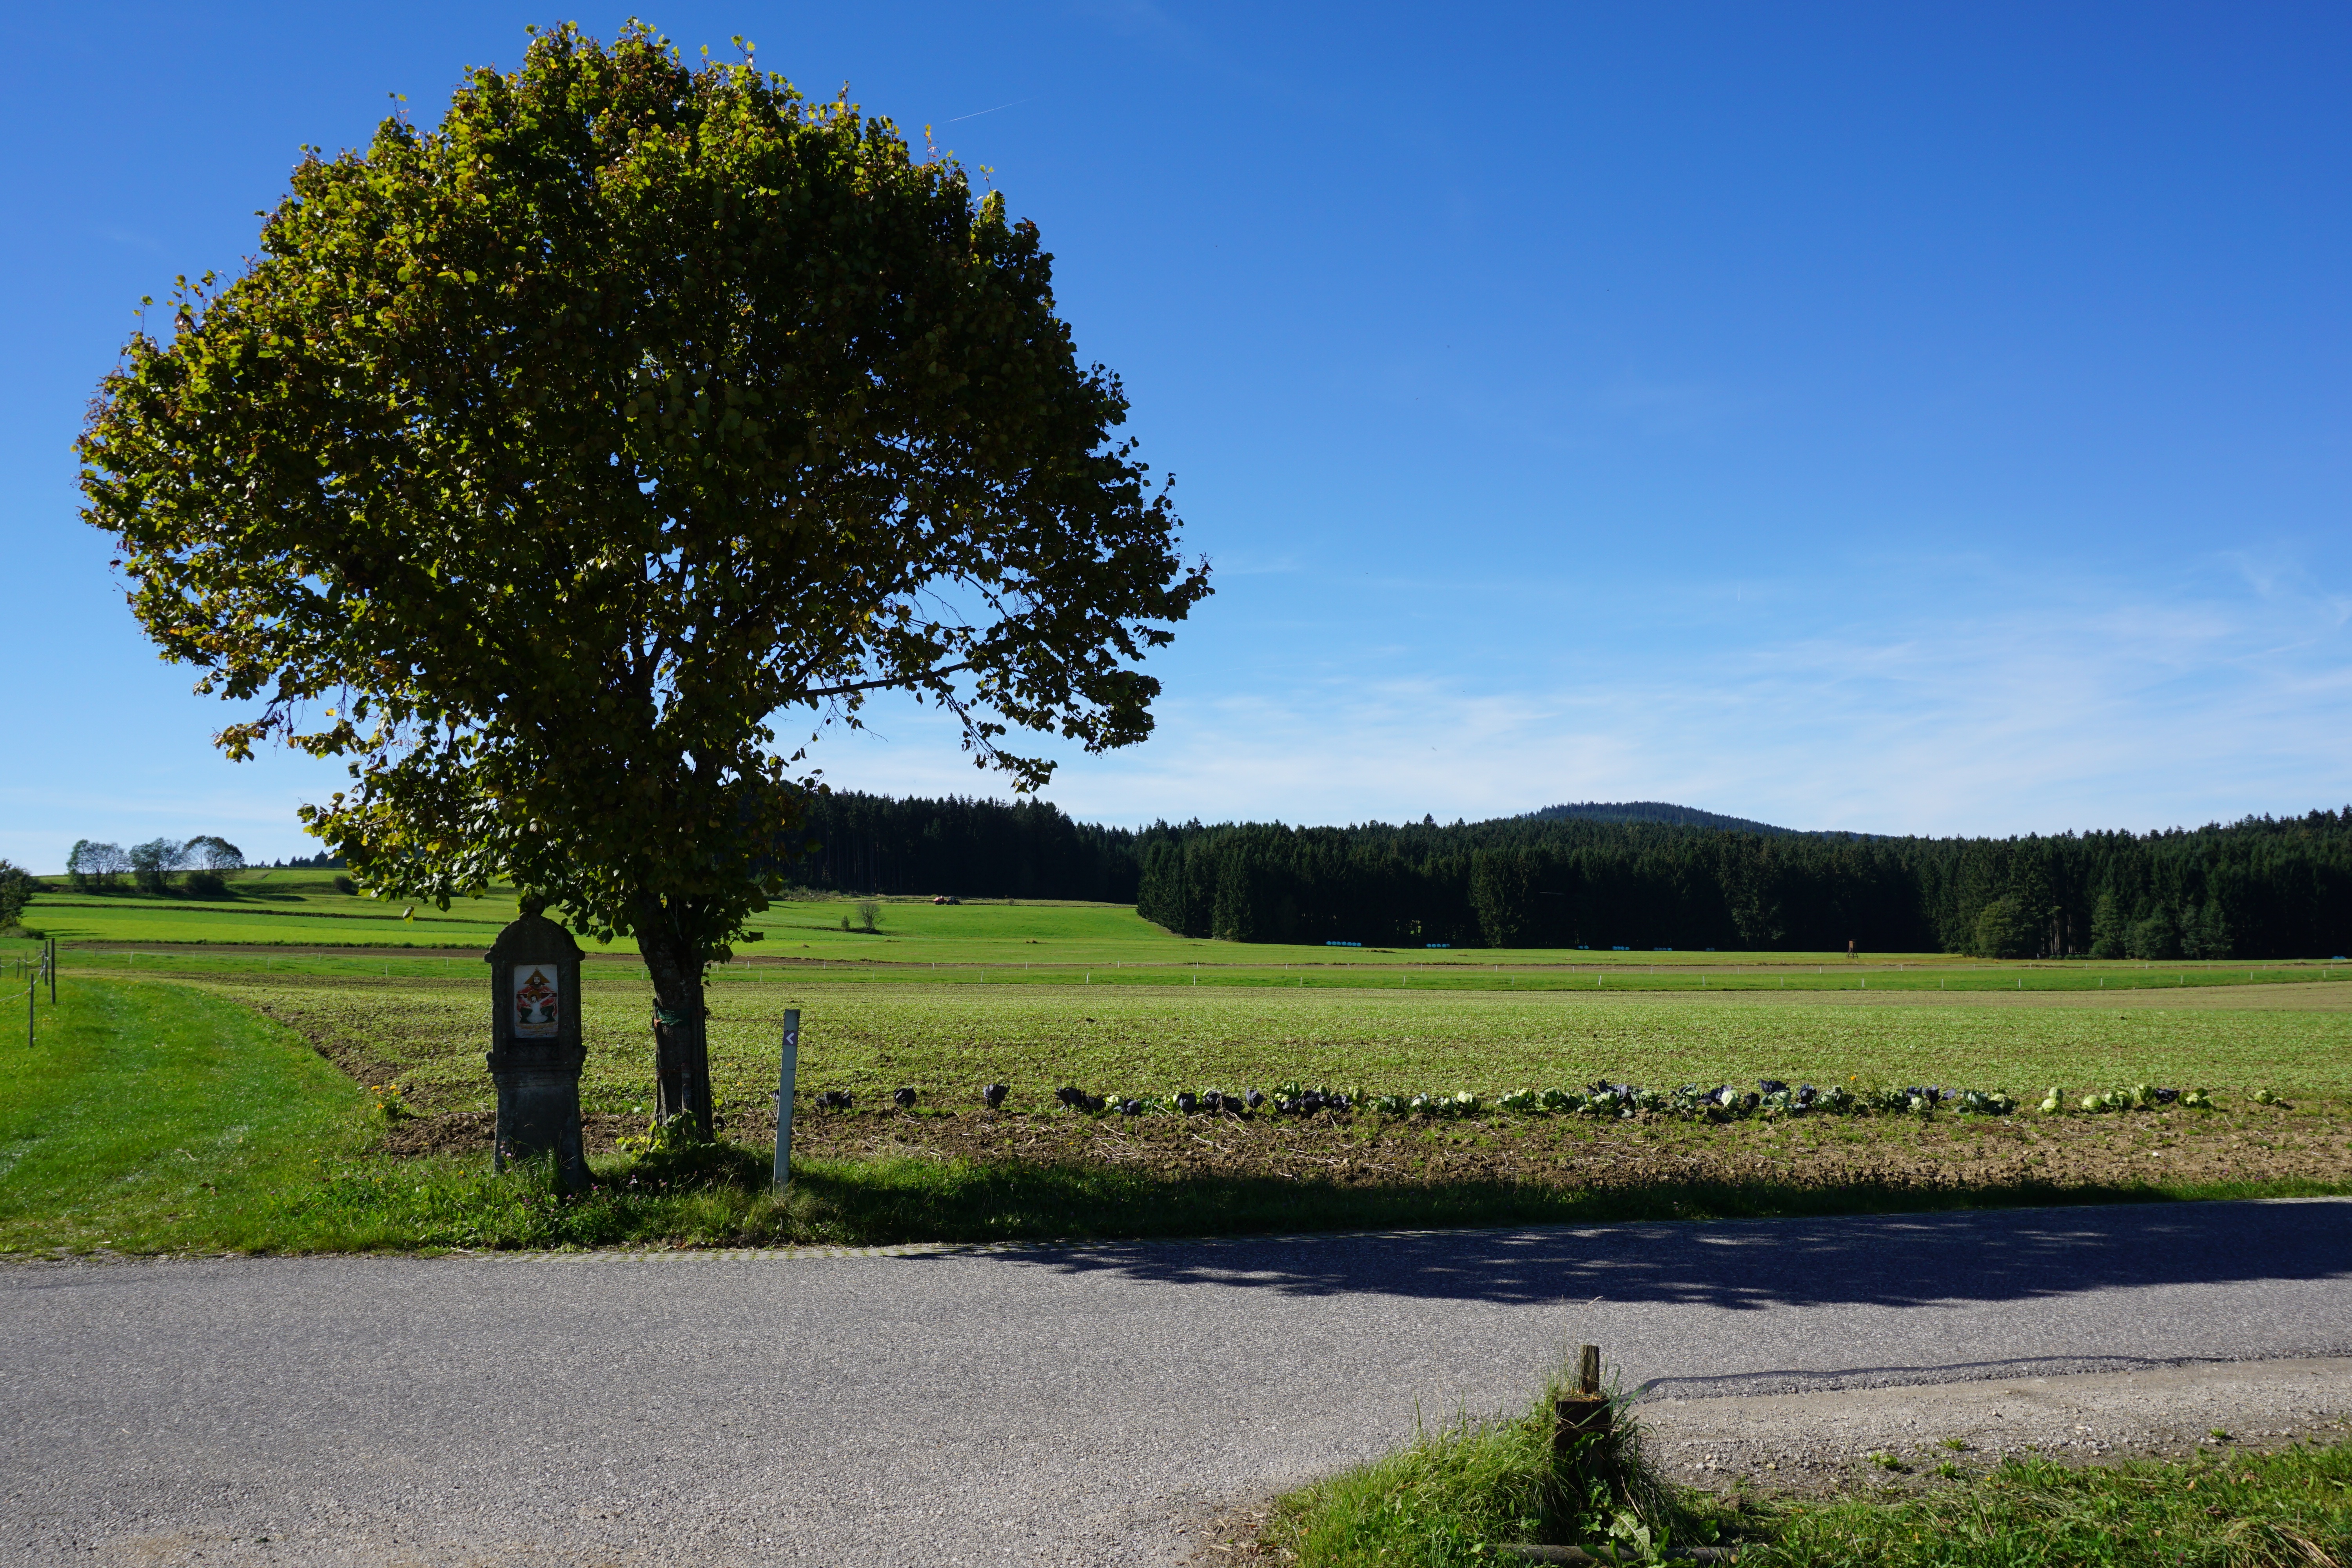
landscape, tree, nature, grass, horizon, plant, sky, field, lawn, meadow, prairie, hill, green, pasture, park, soil, plain, grassland, ecosystem, rural area, wayside cross, natural environment, woody plant